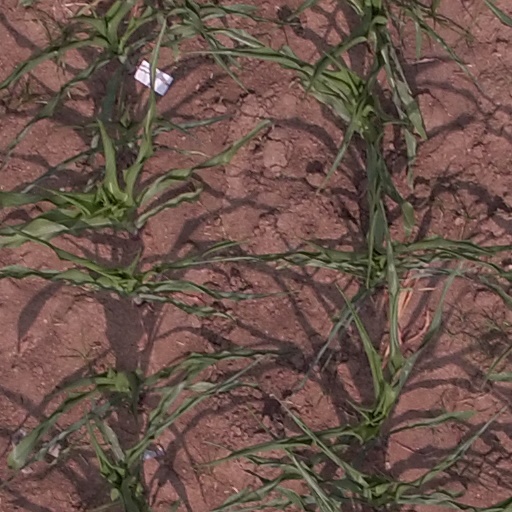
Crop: maize; corn